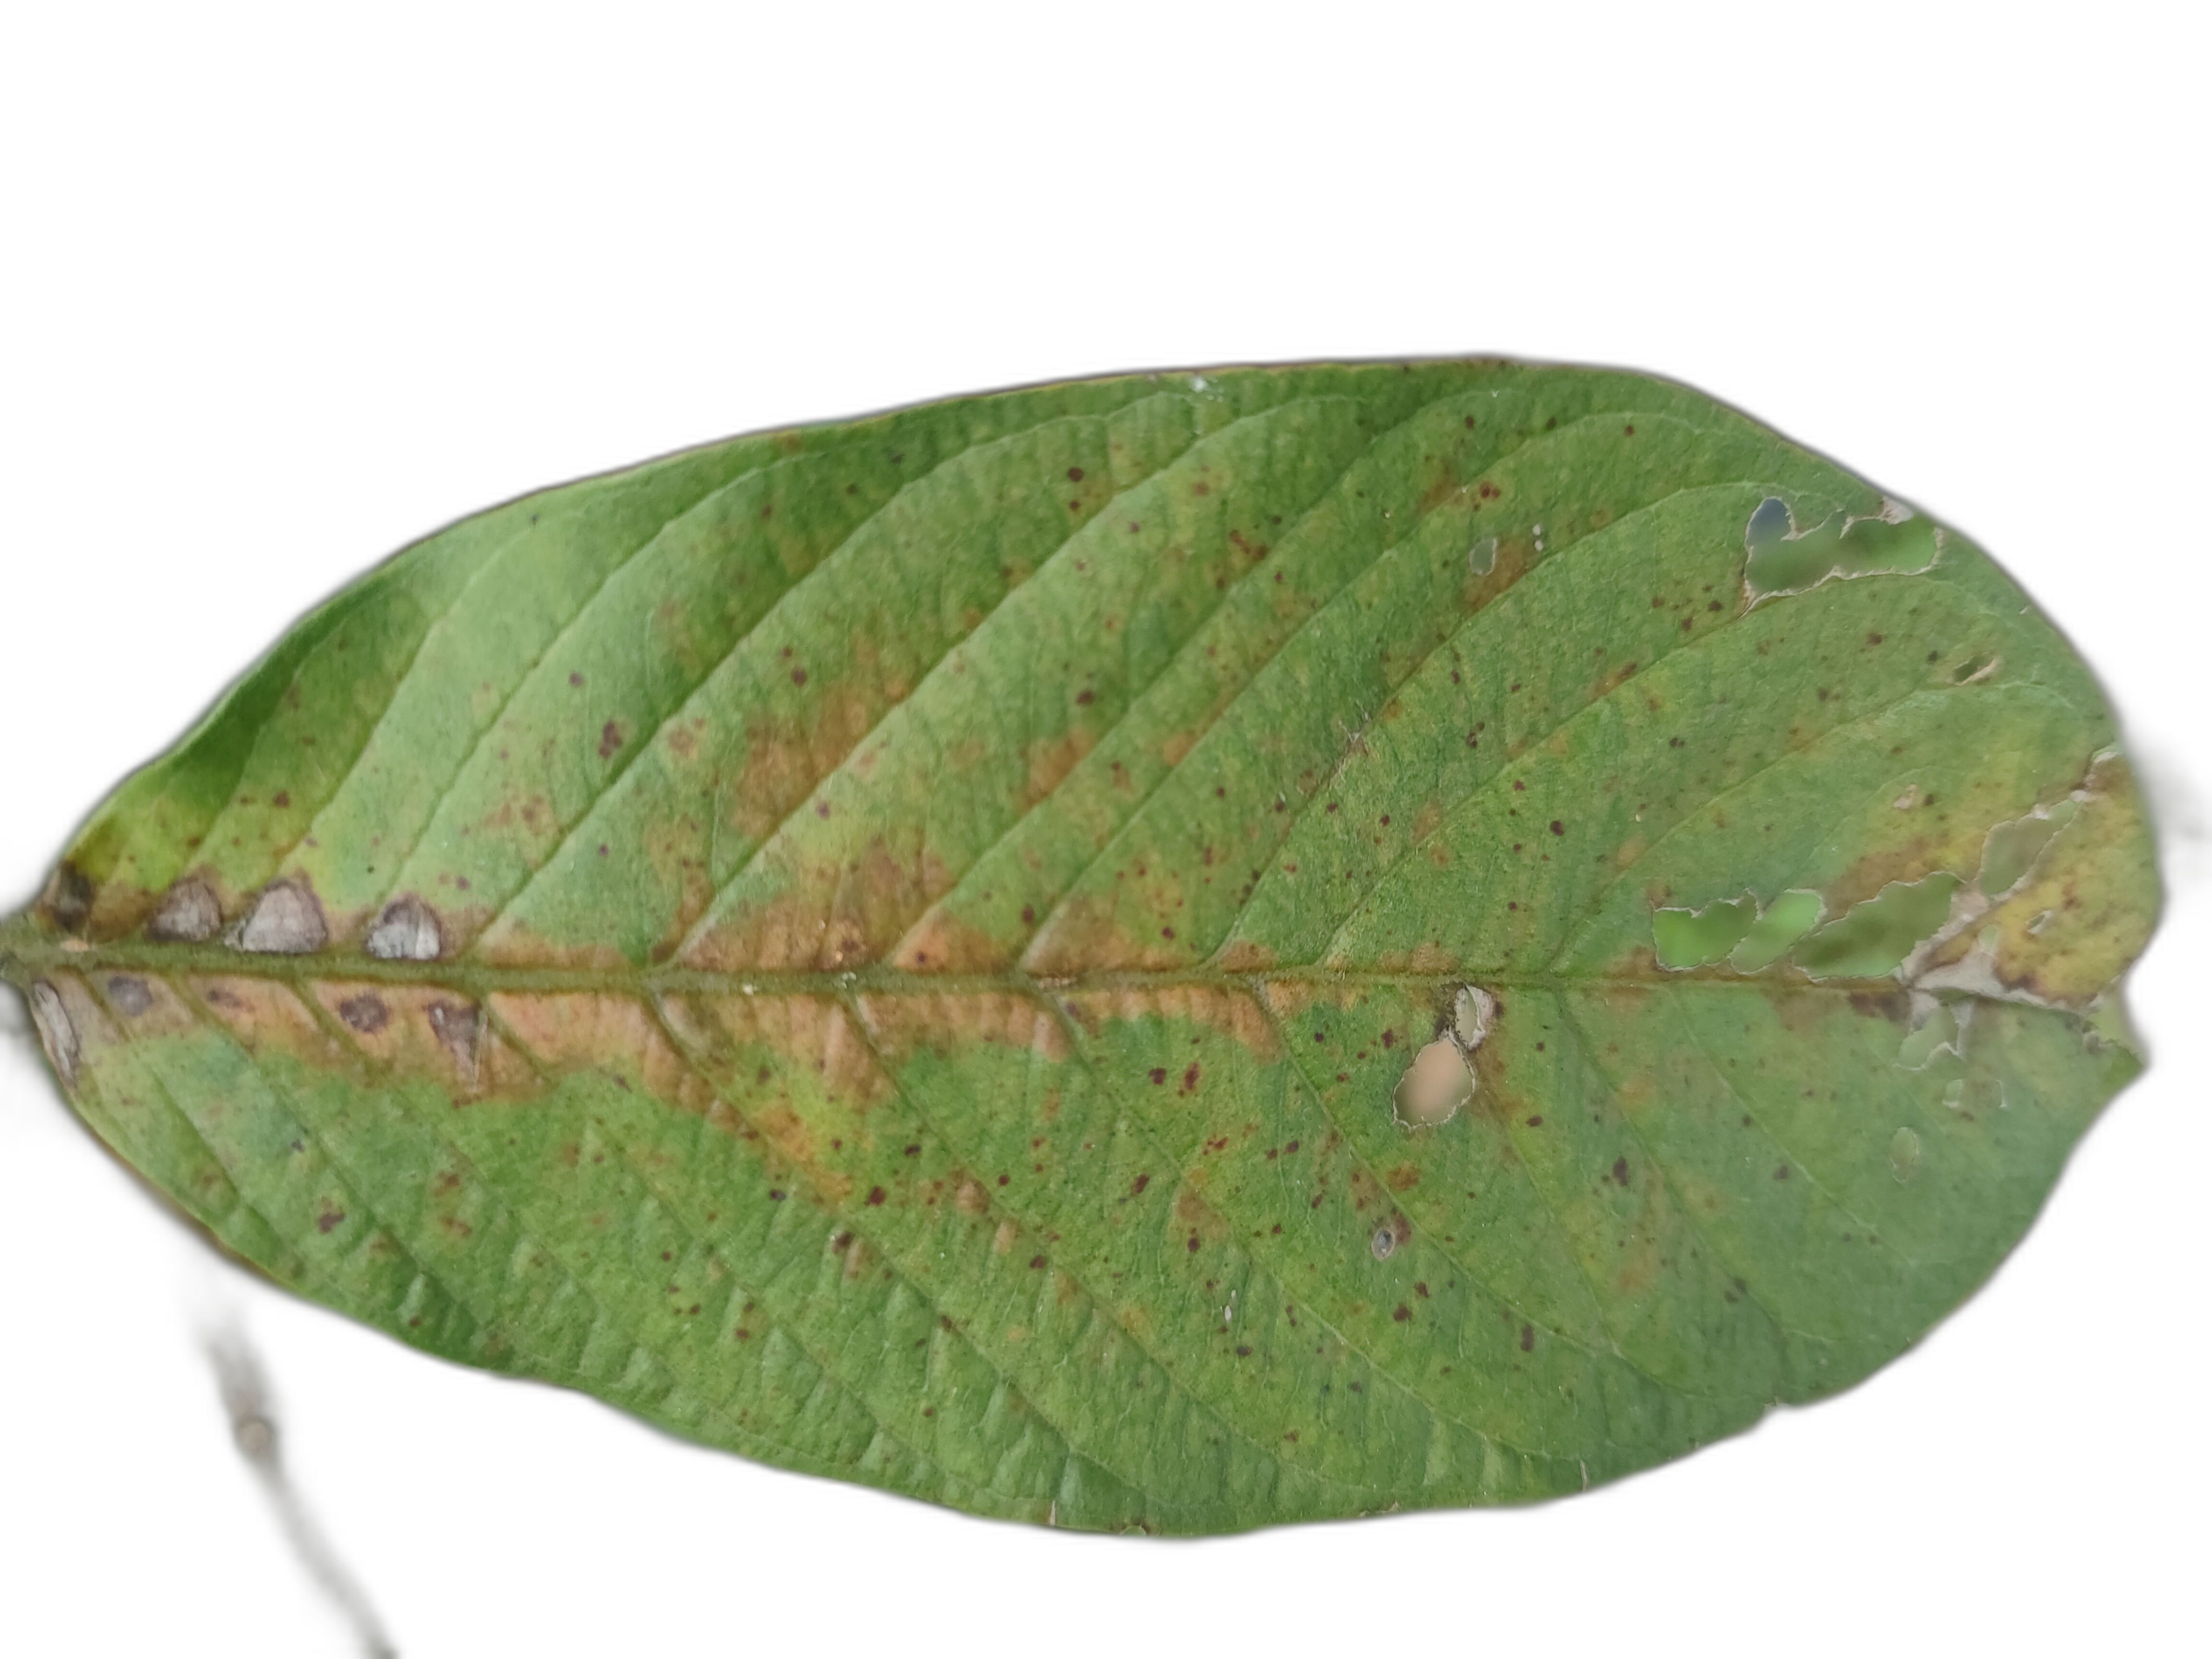
Plant part: leaf
Disease: Rust